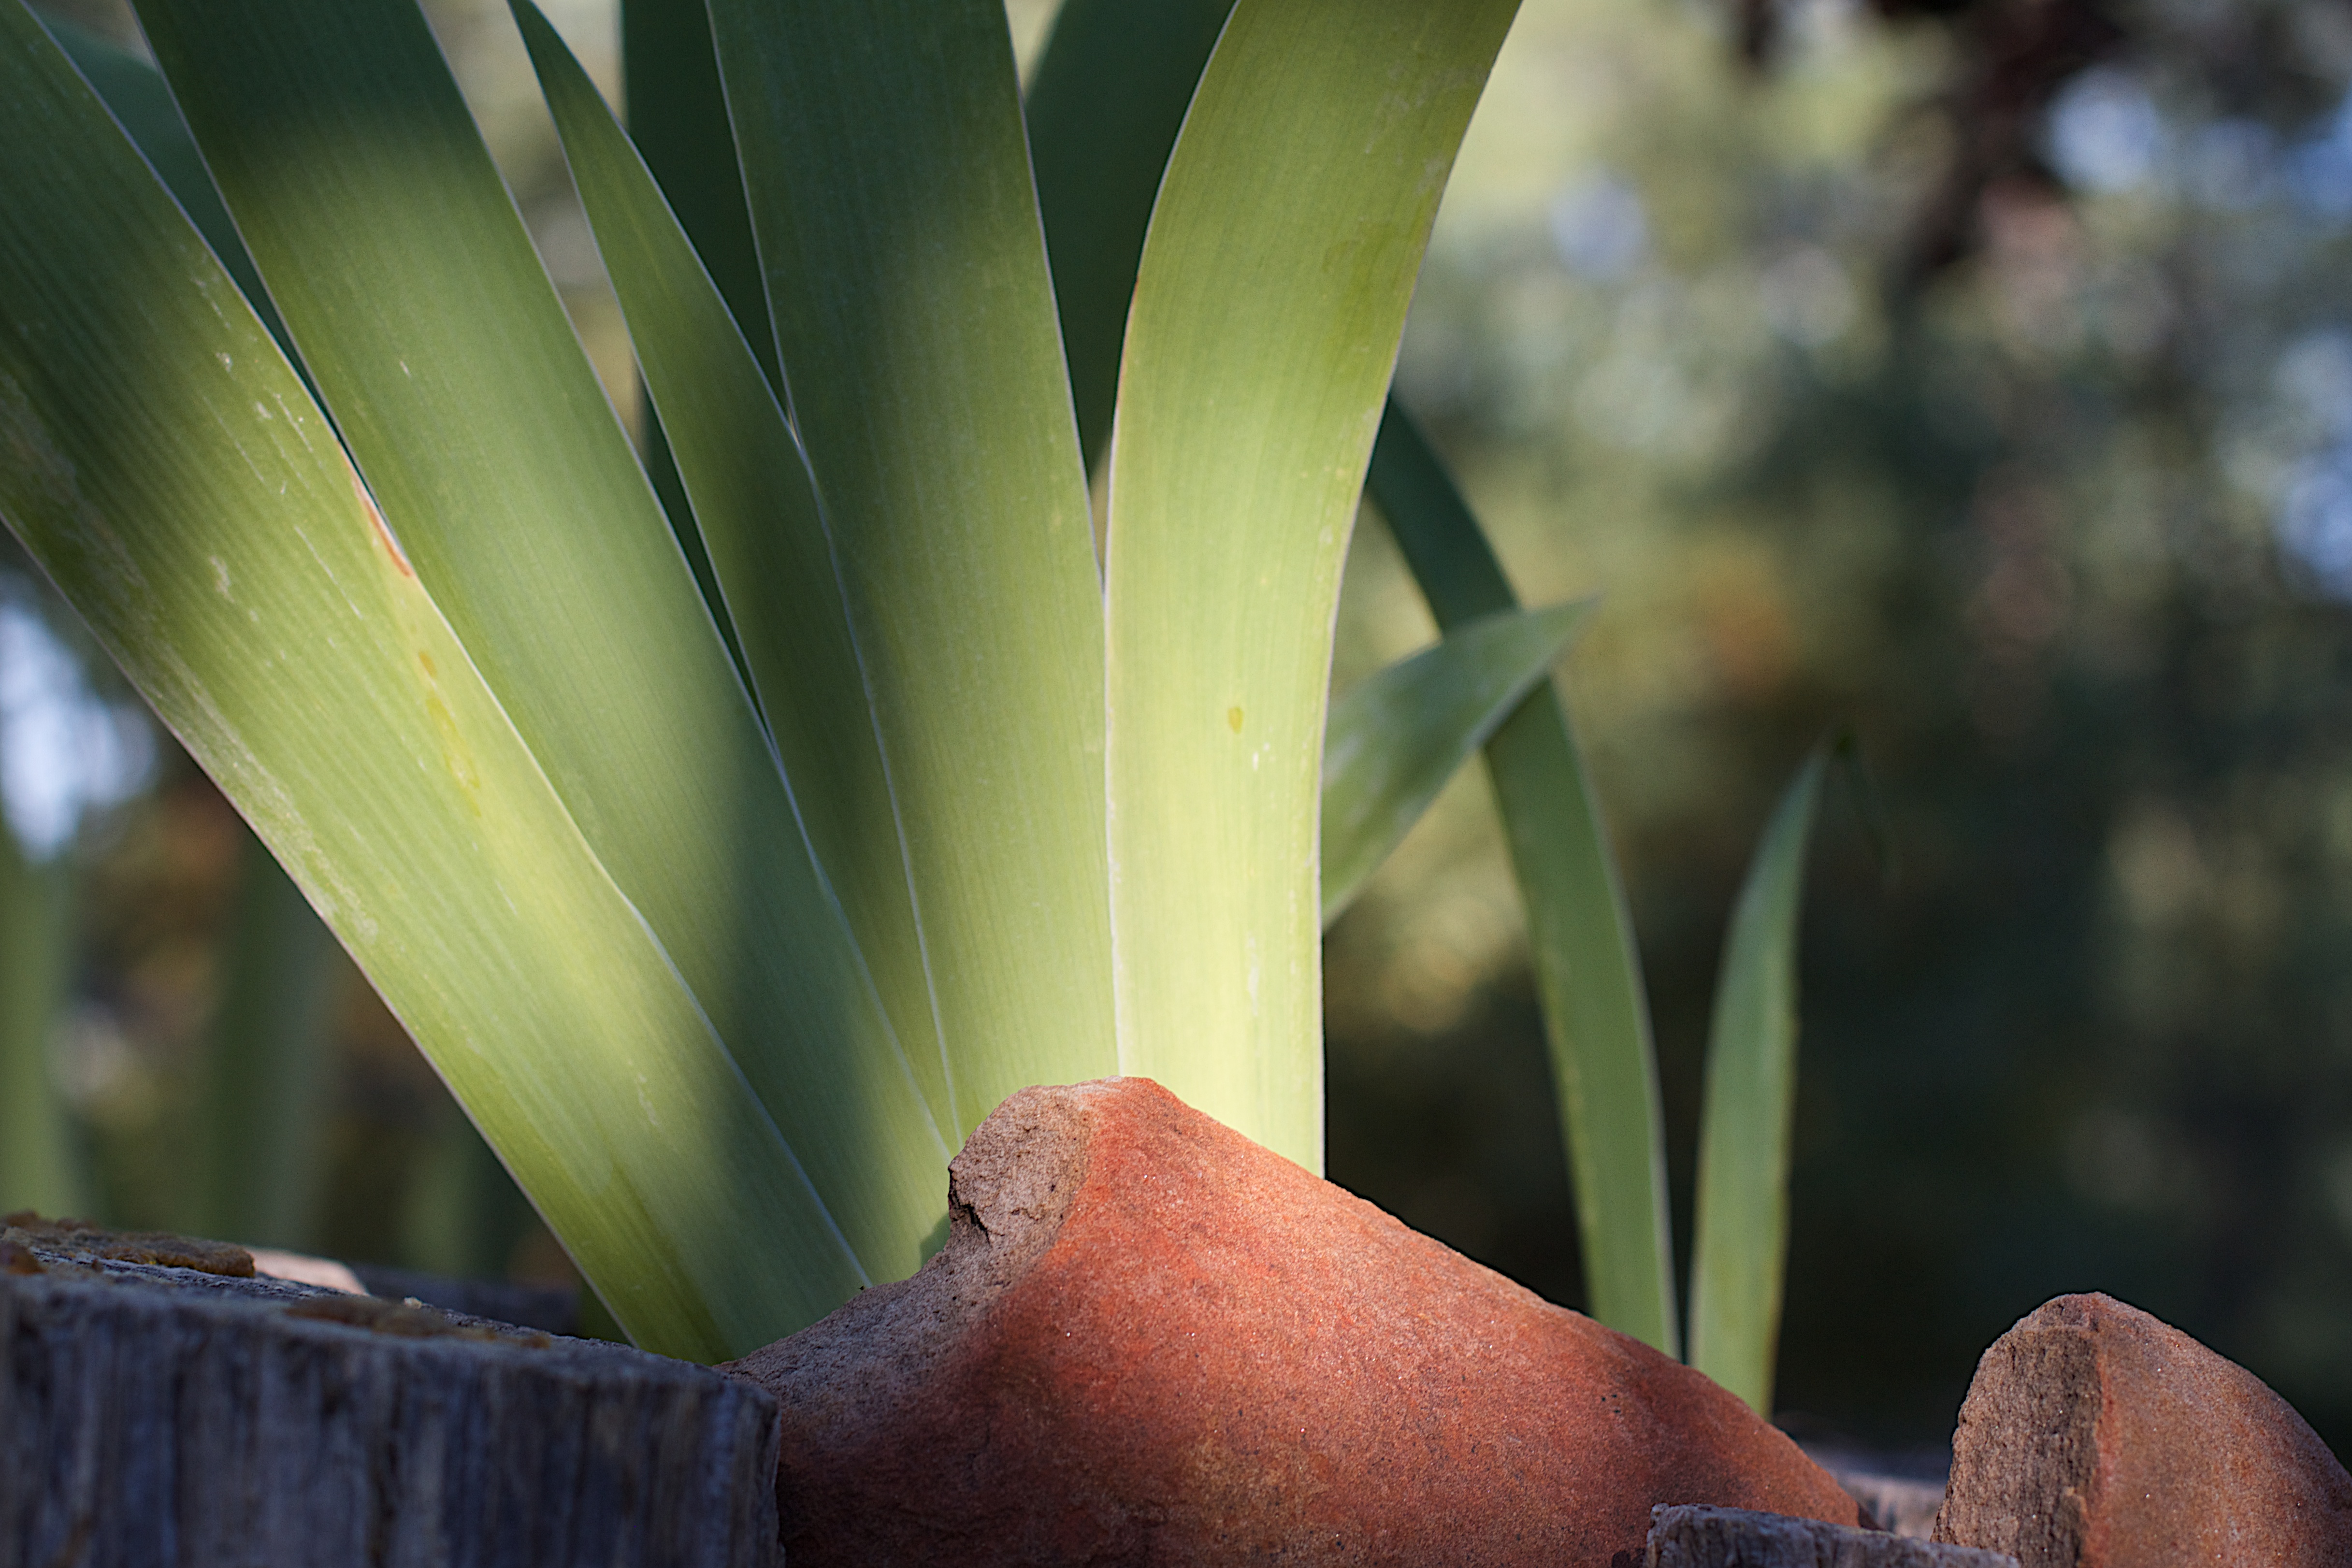
tree, nature, grass, branch, plant, photography, sunlight, leaf, flower, green, soil, botany, flora, close up, macro photography, flowering plant, grass family, plant stem, land plant, arecales